1570 Ferrara earthquake

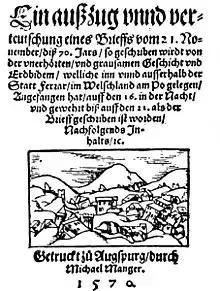
Book by Michael Manger (1570)

Earthquake lights were seen above the city on November 15, 1570, the night before the first quake. Flames were reported to come out from the soil and raise into the air, probably small pockets of natural gas set free by cracks in the earth crust. The earthquake struck at dawn: three strong shocks hit the city in the first day; one – the strongest – the day after. The first strong shock struck at 9.30 (local time) November 16, 1570, its epicenter just a few kilometers under the city centre.